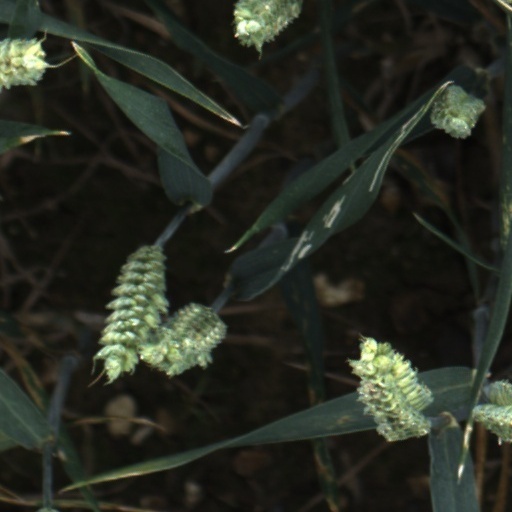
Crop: wheat